USS Higgins

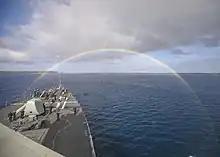
"Higgins" conducts routine underway operations.

The shield has background of blue with a "V" cutting through the center. The griffin is shown in the "V" wielding an axe and a trident.